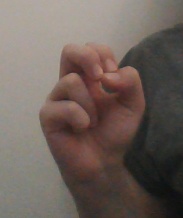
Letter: gaaf